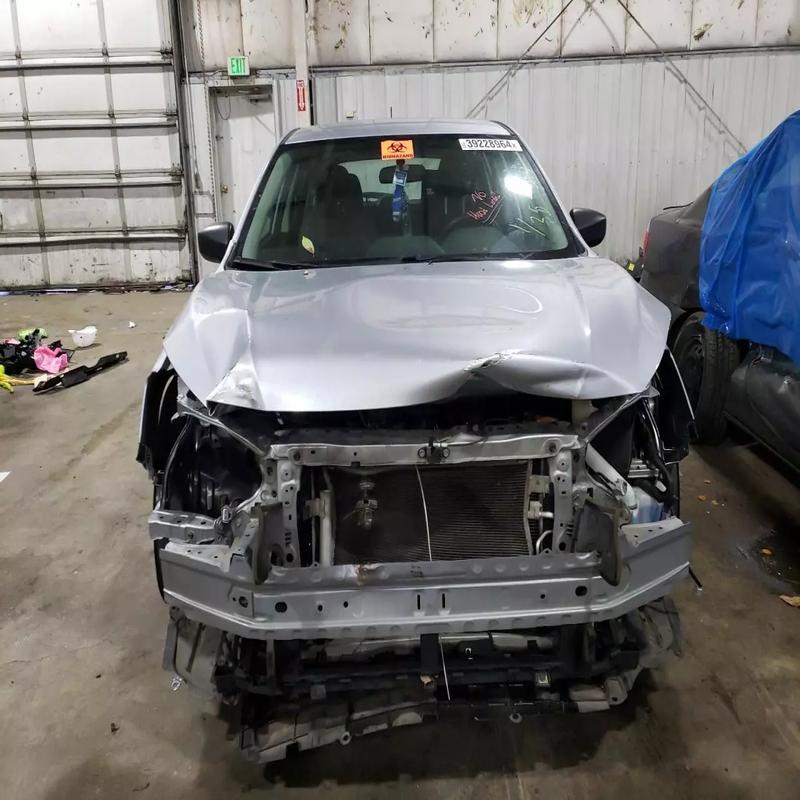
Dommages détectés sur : plaque d'immatriculation avant, pare-choc avant, feu avant droit, feu avant gauche, capot, aile avant droite, aile avant gauche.
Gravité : majeur